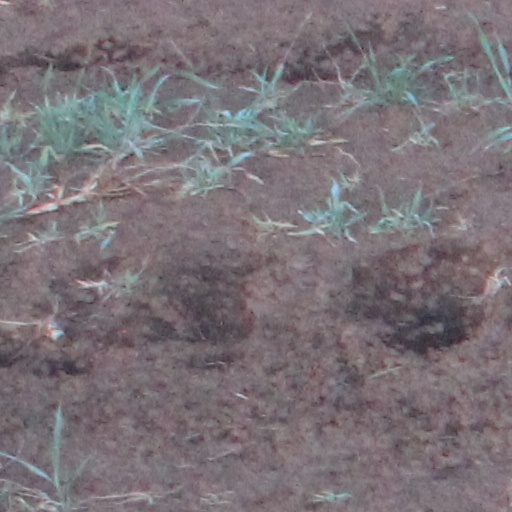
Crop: wheat